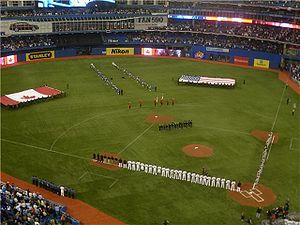
La Saison 2010 des Blue Jays de Toronto est la 34ᵉ saison en ligue majeure pour cette franchise. Avec 85 victoires pour 77 défaites, les Blue Jays terminent quatrièmes en Division est de la Ligue américaine.